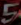
Number: 5